Air Line State Park Trail

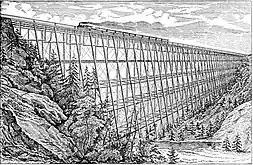
Lyman Viaduct, one of two towering iron trestles constructed for the Air Line

Envisioned as a high-speed passenger railroad line from New York to Boston, the New Haven, Middletown and Willimantic Railroad (NHM&W) got its name from the towering iron viaducts constructed to create a level track bed suitable for rapid travel. Opened in 1873 as part of the Boston, Hartford and Erie Railroad (BH&E) system, it ran from New Haven northeast via Middletown to the BH&E at Willimantic. The BH&E went bankrupt that same year, becoming the New York and New England Railroad (NY&NE), but the NHM&W stayed separate, failing in 1875. It was reorganized as the Boston and New York Air-Line Railroad and was operated by the New Haven from 1879, being leased on October 1, 1882. Part of this line (the NY&NE Blackstone division to Franklin via Norwood and Walpole) still survives as the Franklin/Foxboro Line of the MBTA Commuter Rail.